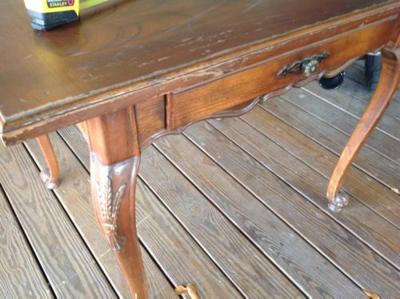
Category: table